Carlos Lorca

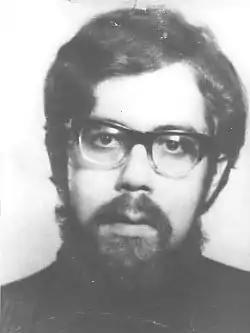

Carlos Enrique Lorca Tobar (November 19, 1944 – disappeared 1975), was a Chilean physician, president of the Students' Federation and then deputy for Valdivia province and leader of the Socialist Party of Chile.